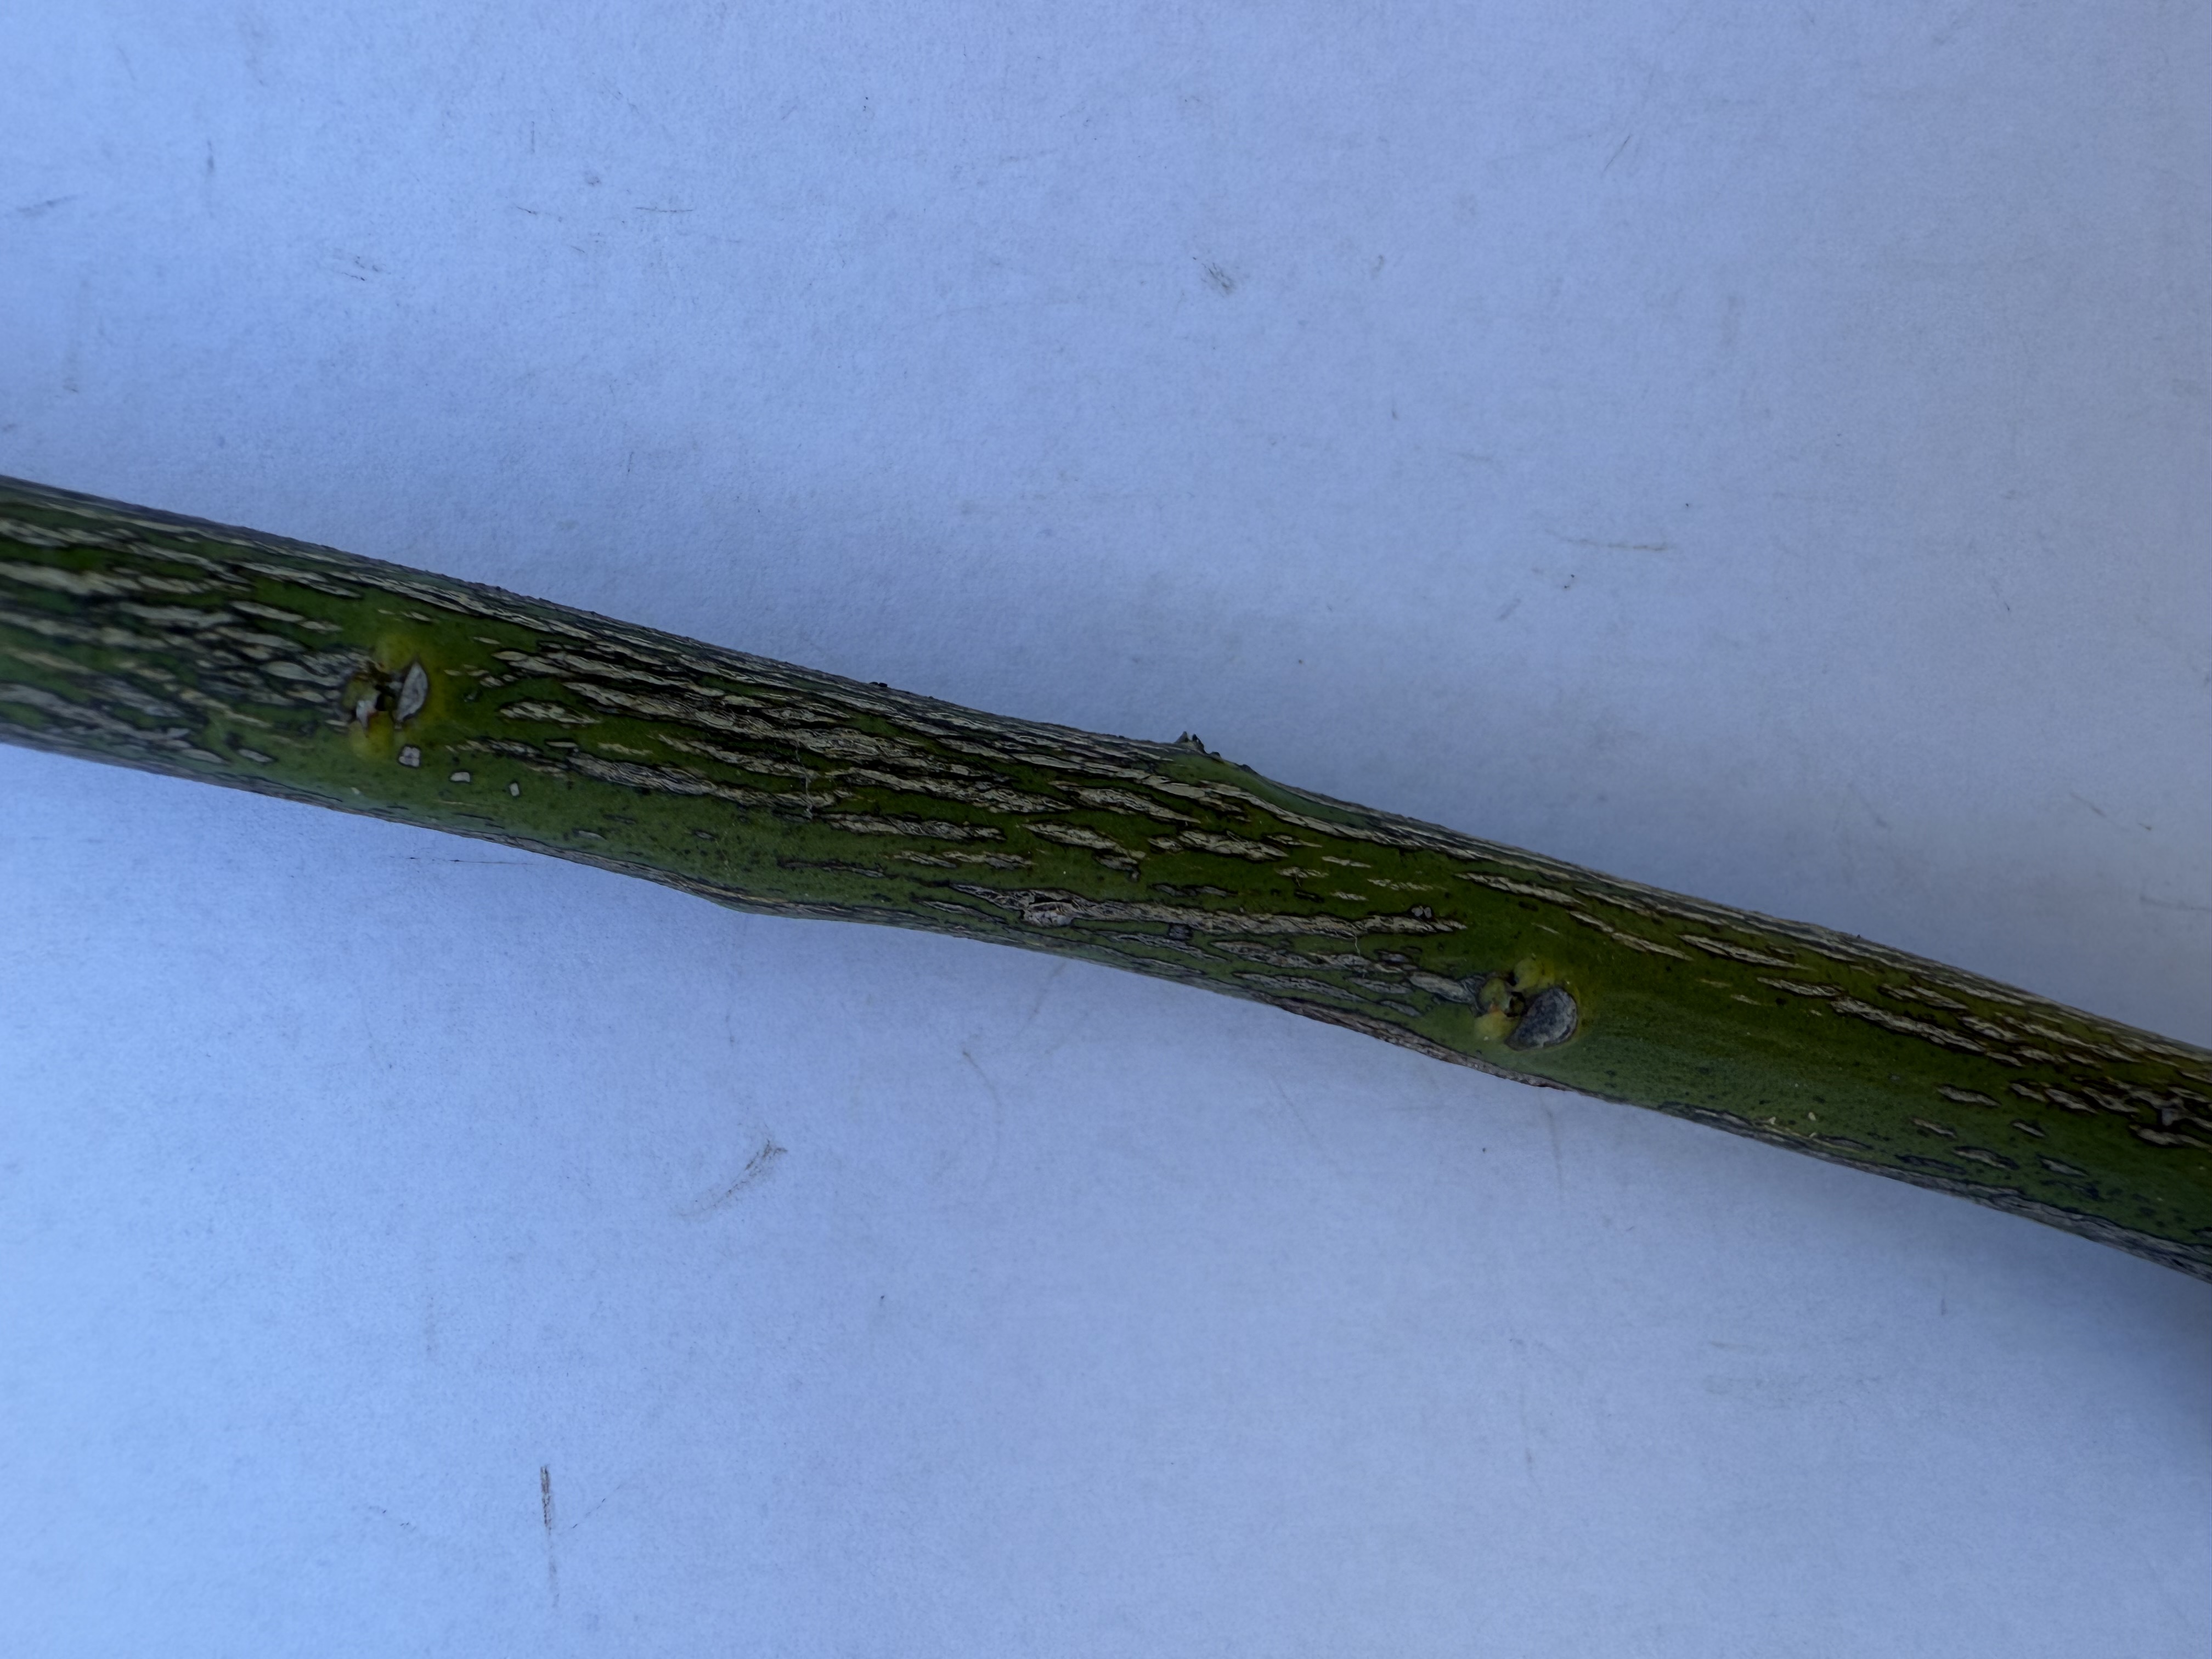
Variety: Lemon